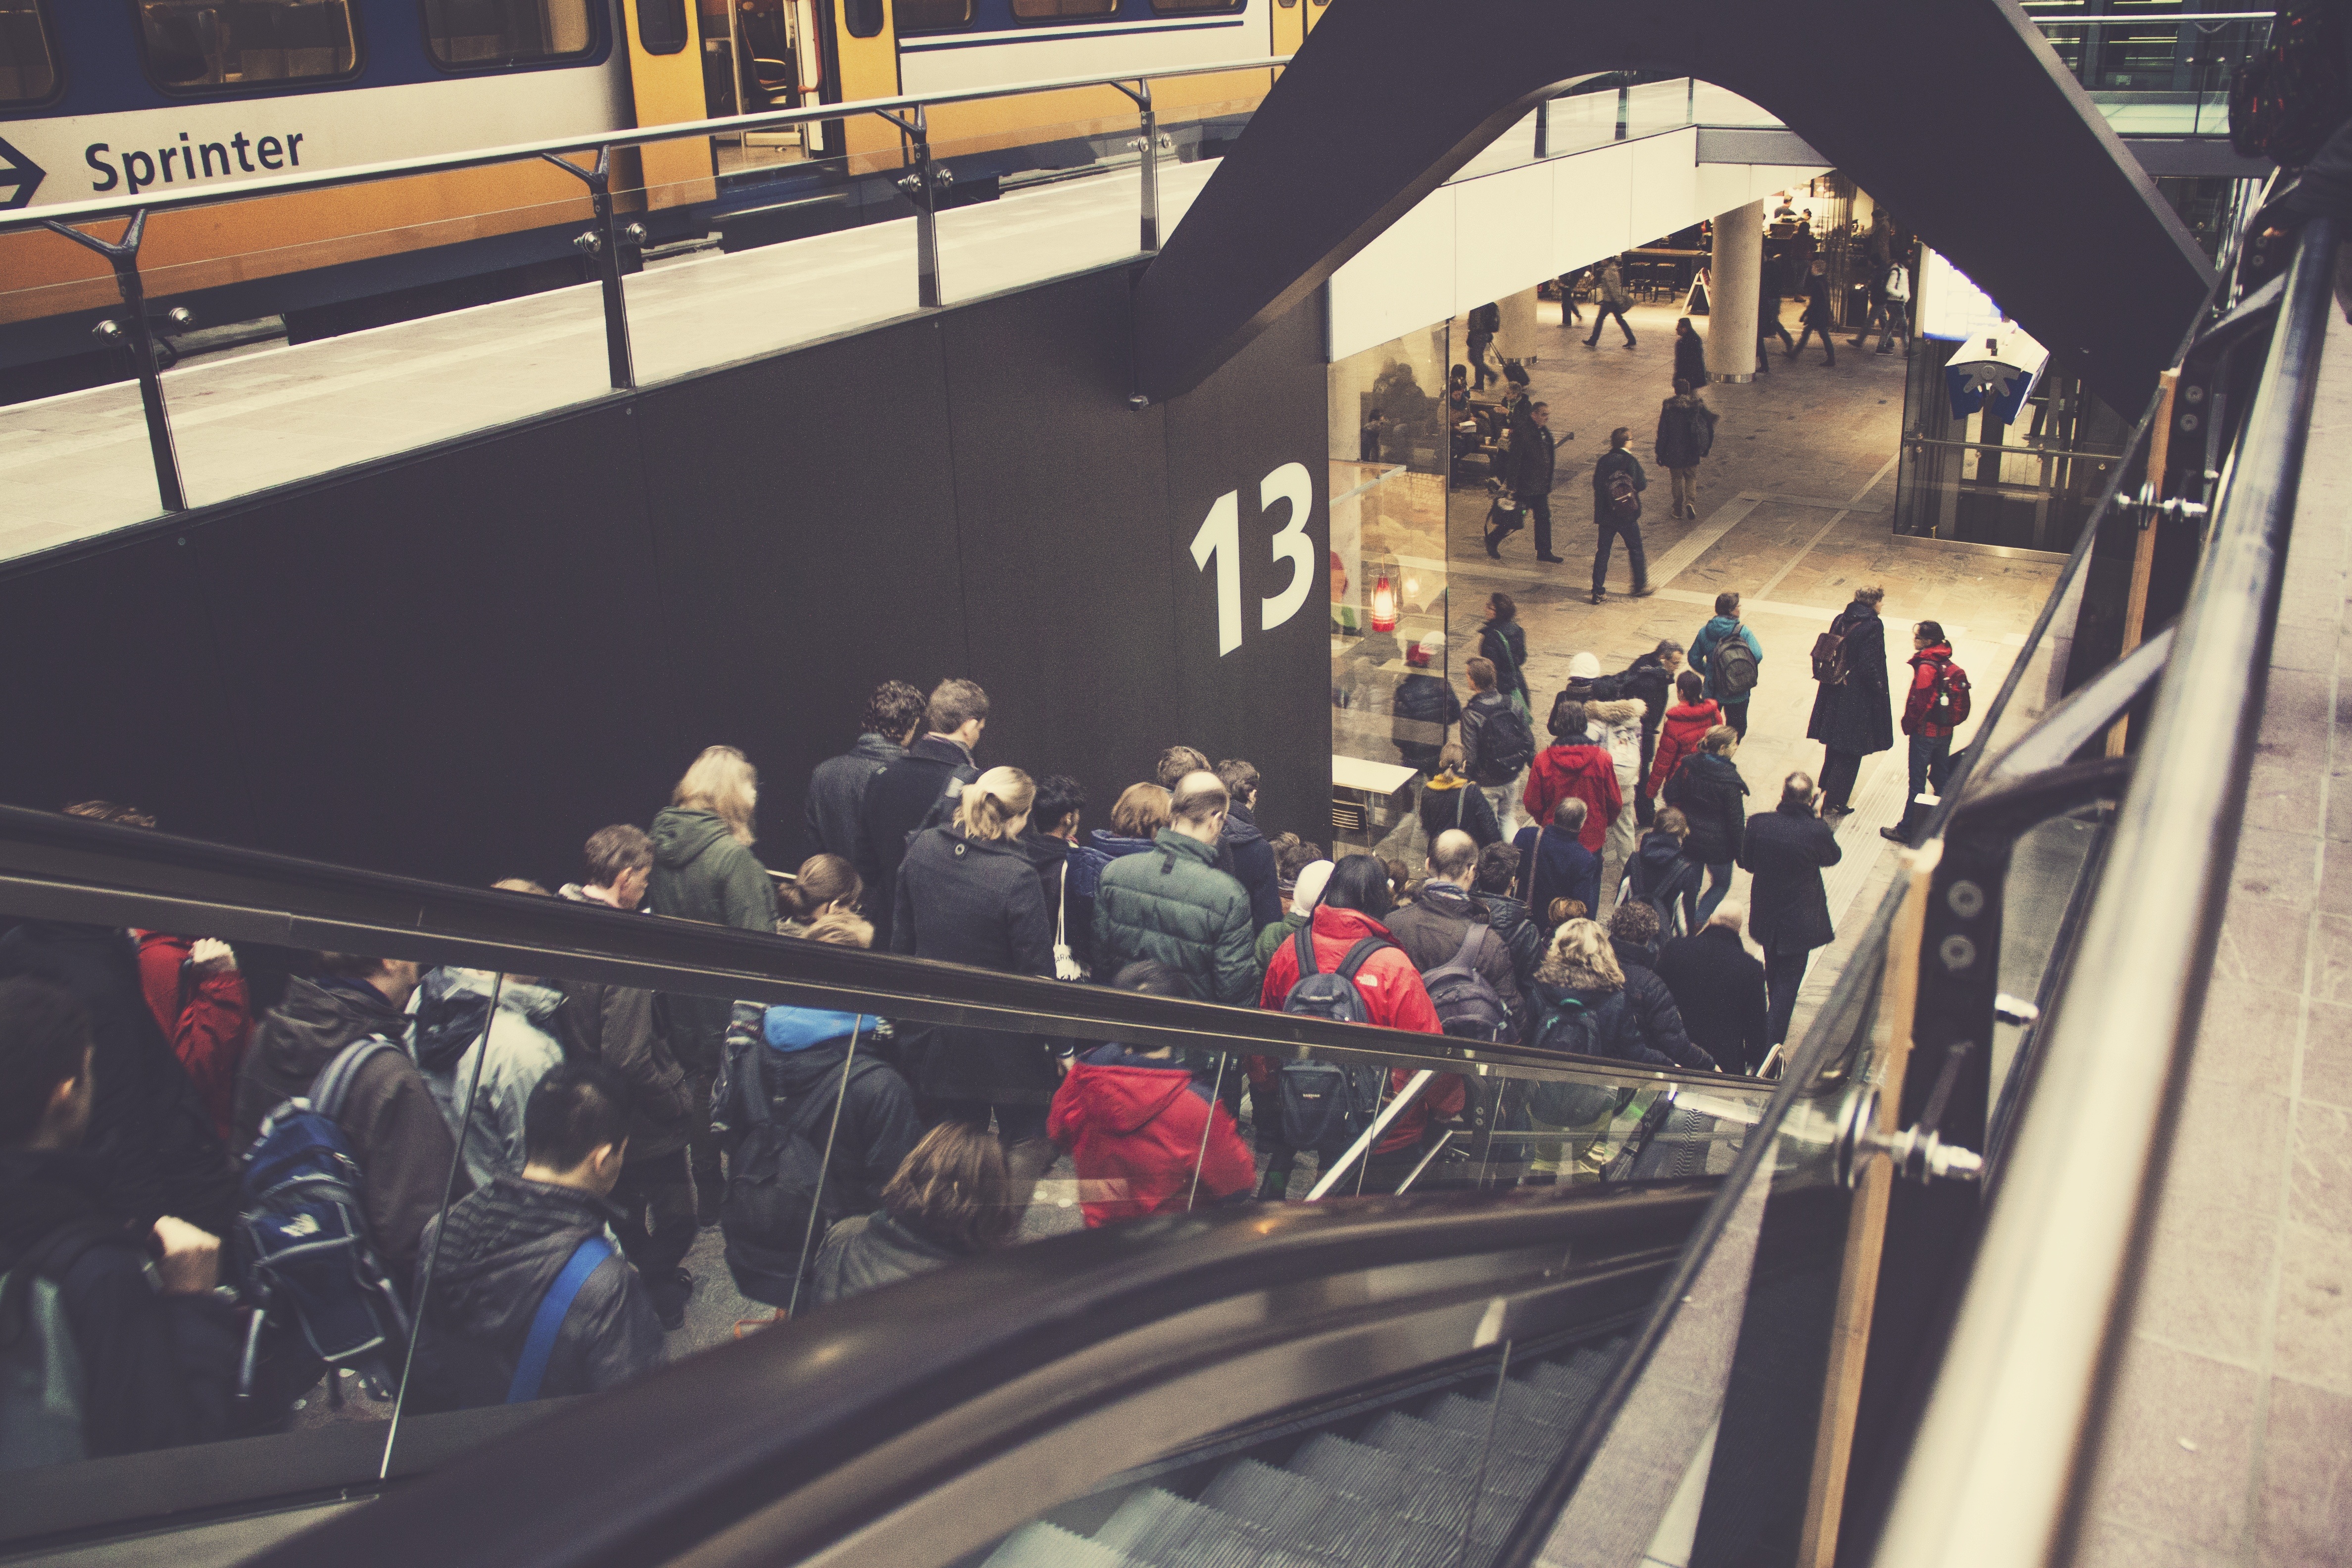
people, crowd, commute, escalator, transport, vehicle, station, public transport, rotterdam, commuters, stairs, public, trains, central station, ns